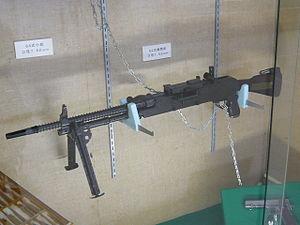
La Sumitomo NTK-62 est une mitrailleuse, utilisée dans les forces japonaises d'autodéfense sous le nom de Type 62. Bien que la FN Minimi l'a largement remplacé, elle garde son rôle de mitrailleuse sur véhicule.